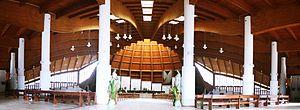
Basilique Marie-Reine des apôtres de Mvolyé This is a photo of a monument in Cameroon identified by the ID CE09
Mvolyé ou Mvolye est un quartier de Yaoundé, Cameroun. Autour de 1900, au cours de la période coloniale du Cameroun, le site fait partie des terres gouvernées par Karl Atangana. Celui-ci fait don d'une partie de la zone aux Pères Pallottins allemands, un groupe de missionnaires catholiques. Le peuple Ewondo avait été incapable de s'y installer en raison d'un gros rocher. Les Pères ont construit une mission permanente, qui ouvrit les régions centrales et est, du Cameroun, à la christianisation. Karl Atangana est resté le chef de la région.
La basilique mineure Marie-Reine des apôtres de Mvolyé se situe au Cameroun, à la sortie sud de Yaoundé sur la colline de Mvolyé. La proclamation a été faite par le Légat pontifical, le cardinal Jean-Louis Tauran, au nom du pape Benoît XVI le 10 décembre 2006.
Cette liste de basiliques catholiques a pour objet de recenser les basiliques catholiques à travers le monde. Elles sont toutes dites « mineures », à l'exception de quatre basiliques de Rome, dites « majeures ». La grande majorité sont dédiées à Notre-Dame, mère de Jésus-Christ.